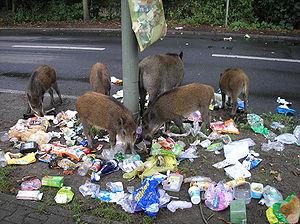
Une espèce est dite omnivore — du latin omni et vorare — quand son appareil digestif lui permet d'absorber des aliments d'origines végétale et animale. Cette caractéristique permet aux espèces omnivores d'adopter une alimentation « opportuniste », variable en fonction de la disponibilité des aliments.